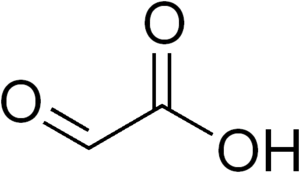
L'acide glyoxylique ou acide oxoacétique est un acide organique. Avec l'acide acétique, l'acide glycolique et l'acide oxalique, l'acide glyoxylique est l'un des acides carboxyliques en C2. C'est un solide incolore naturellement présent et il est utile industriellement.